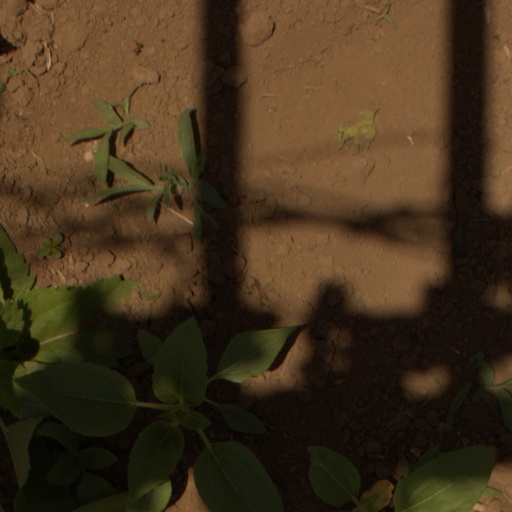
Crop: Jerusalem artichoke